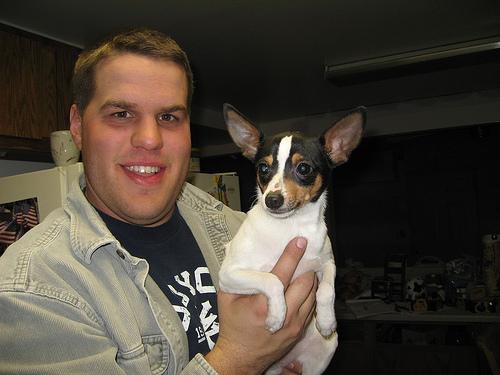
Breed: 237-n000095-toy_terrier